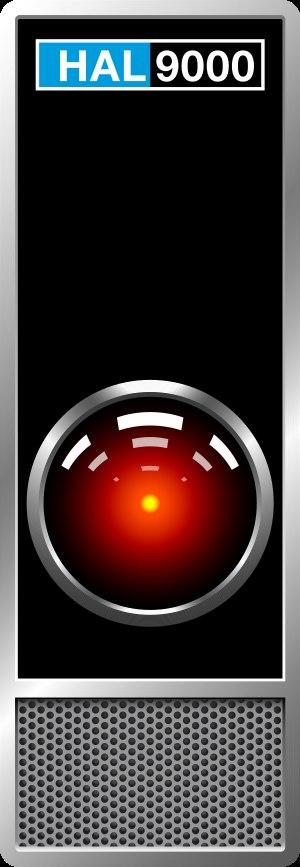
2001, l'Odyssée de l'espace est un film britannico-américain de science-fiction réalisé par Stanley Kubrick, sorti en 1968, basé sur un scénario co-écrit par Kubrick et le romancier Arthur C. Clarke, partiellement inspiré de deux nouvelles de Clarke intitulées À l'aube de l'histoire et La Sentinelle.